Ryman Auditorium

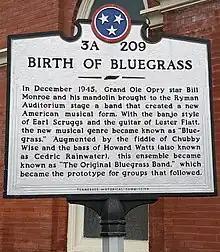
Tennessee Historical Commission marker outside Ryman Auditorium, signifying the site as the birthplace of Bluegrass music

When the plans for Opryland USA were announced, WSM president Irving Waugh also revealed the company's intent to demolish the Ryman and use its materials to construct a chapel called "The Little Church of Opryland" at the amusement park. Waugh brought in a consultant to evaluate the building, noted theatrical producer Jo Mielziner, who had staged a production at the Ryman in 1935. He concluded that the Ryman was "full of bad workmanship and contains nothing of value as a theater worth restoring." Mielziner suggested the auditorium be razed and replaced with a modern theater. But Waugh's plans were met with resounding resistance from the public, including many influential musicians of the time. Architectural critic Ada Louise Huxtable ridiculed the decision in "The New York Times", writing: "First prize for the pious misuse of a landmark, and a total misunderstanding of the principles of preservation. Gentlemen, for shame." (She had won a Pulitzer Prize for her writing.)